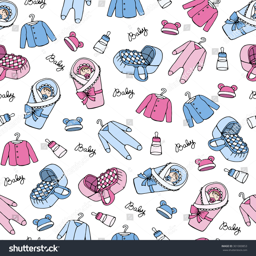
vector seamless pattern on the theme of newborn boy and girl .